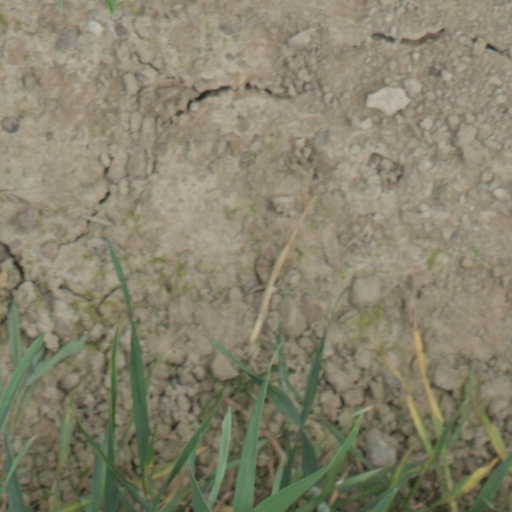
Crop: wheat